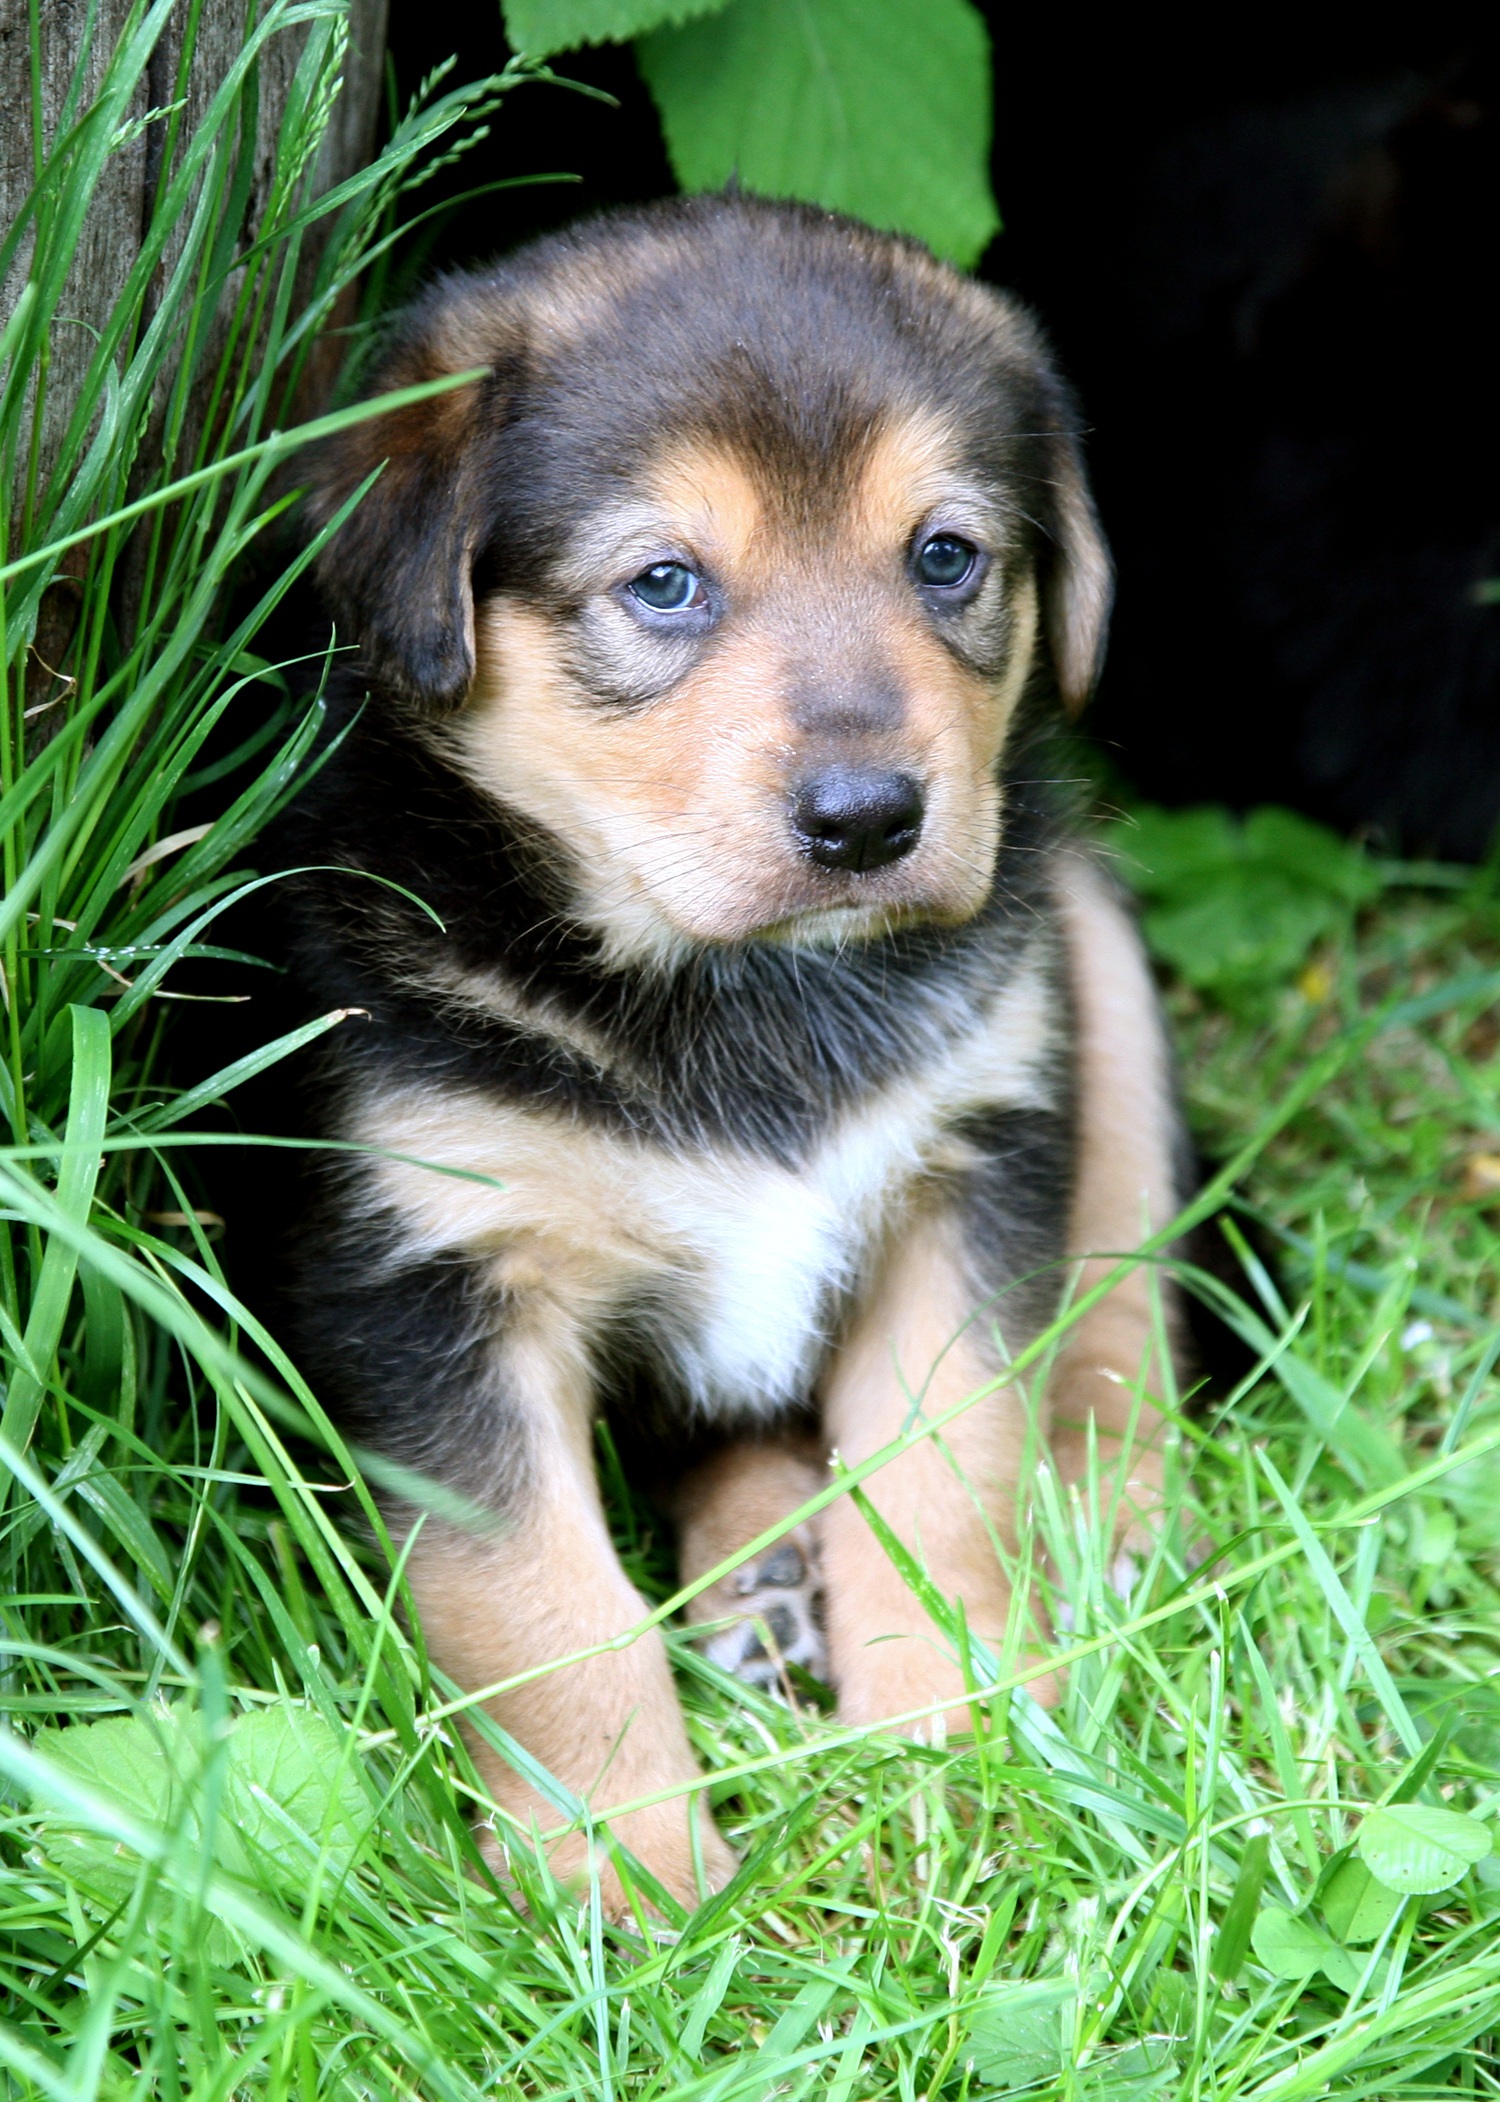
sweet, puppy, dog, cute, mammal, baby, vertebrate, dog breed, dog puppy, dog like mammal, carnivoran, dog breed group